Eureka station (Kansas)

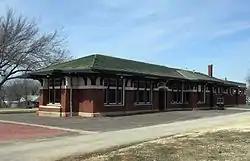

Eureka Atchison, Topeka and Santa Fe Railroad Depot is a historic building at 416 E. 5th Street in Eureka, Kansas. The depot is on the Howard Branch of the Atchison, Topeka and Santa Fe Railway. It was built to replace an earlier 1879 depot, located just to the north. Completed in 1917 at a cost of $20,000, the depot was part of a building boom in the area, caused by the discovery of oil in Butler and Greenwood counties.